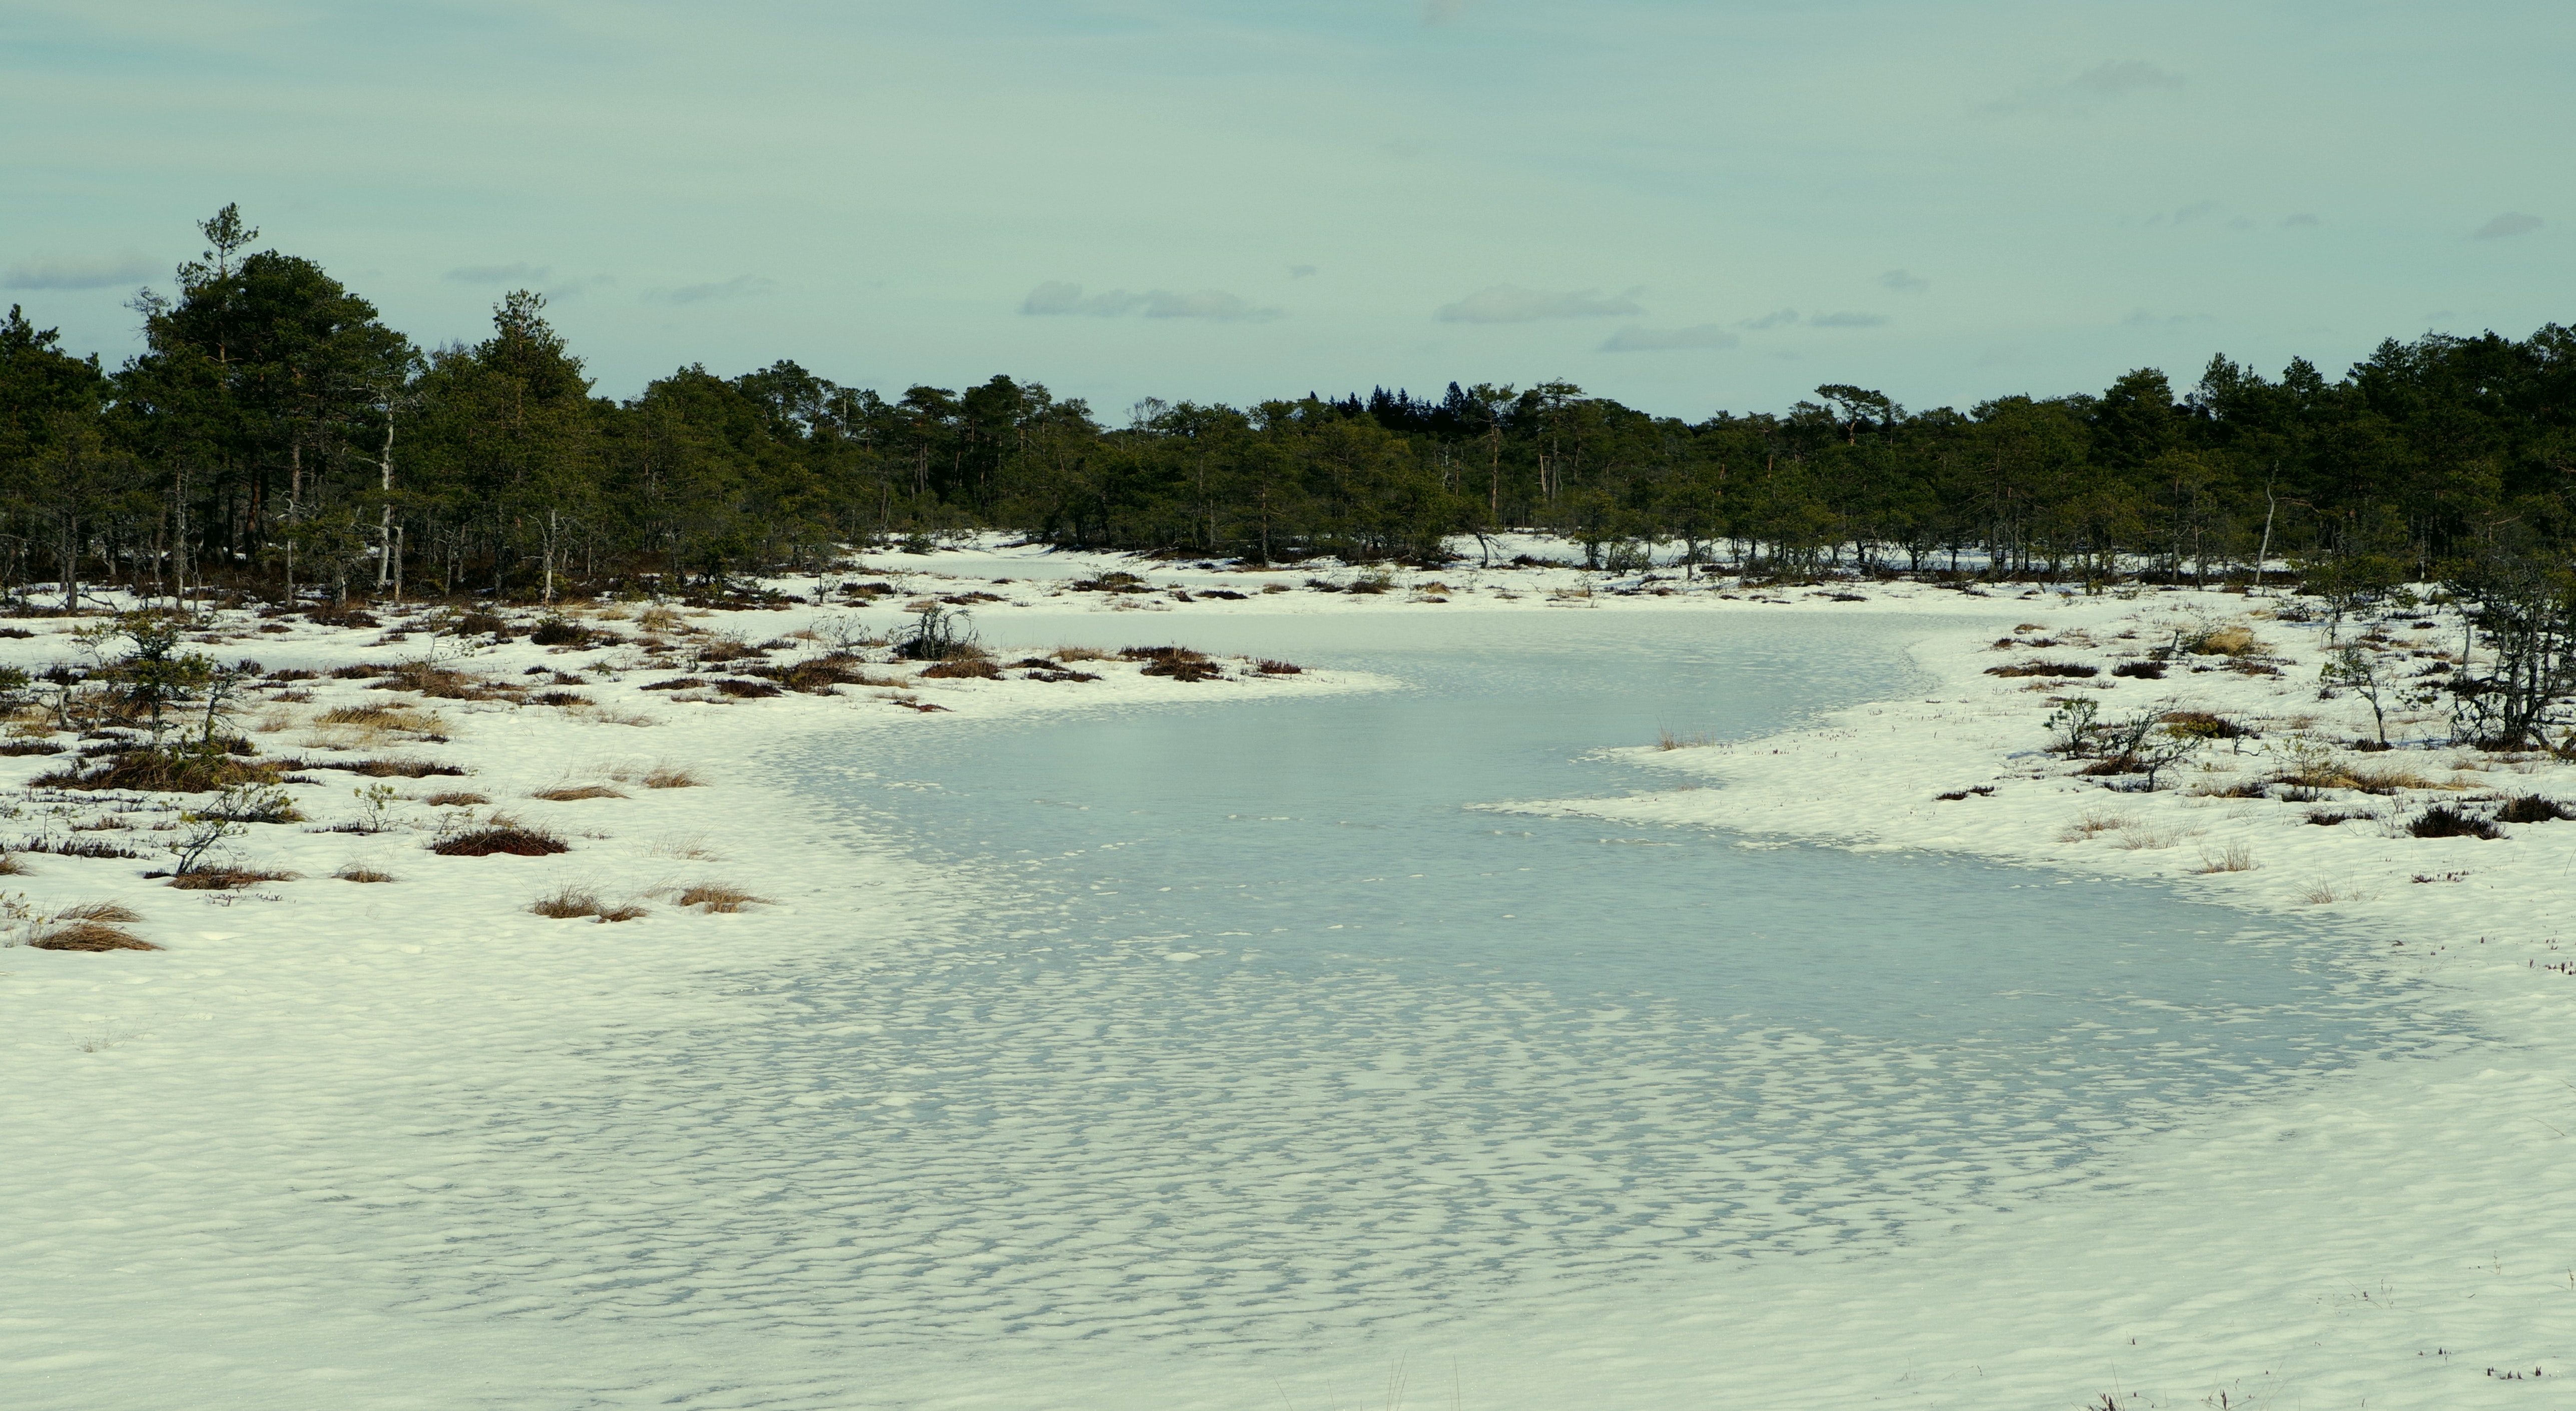
body of water, beach, water, water resources, sky, sea, shore, natural landscape, coast, sand, ocean, coastal and oceanic landforms, bay, tree, river, vacation, tropics, inlet, cloud, bank, landscape, tourism, wave, island